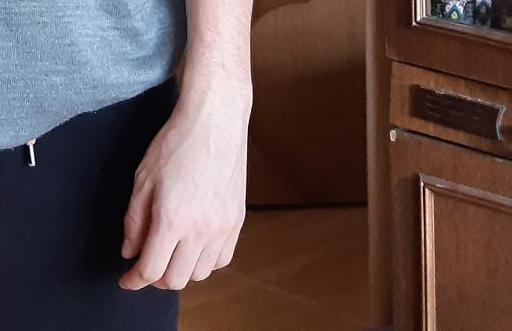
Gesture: no_gesture